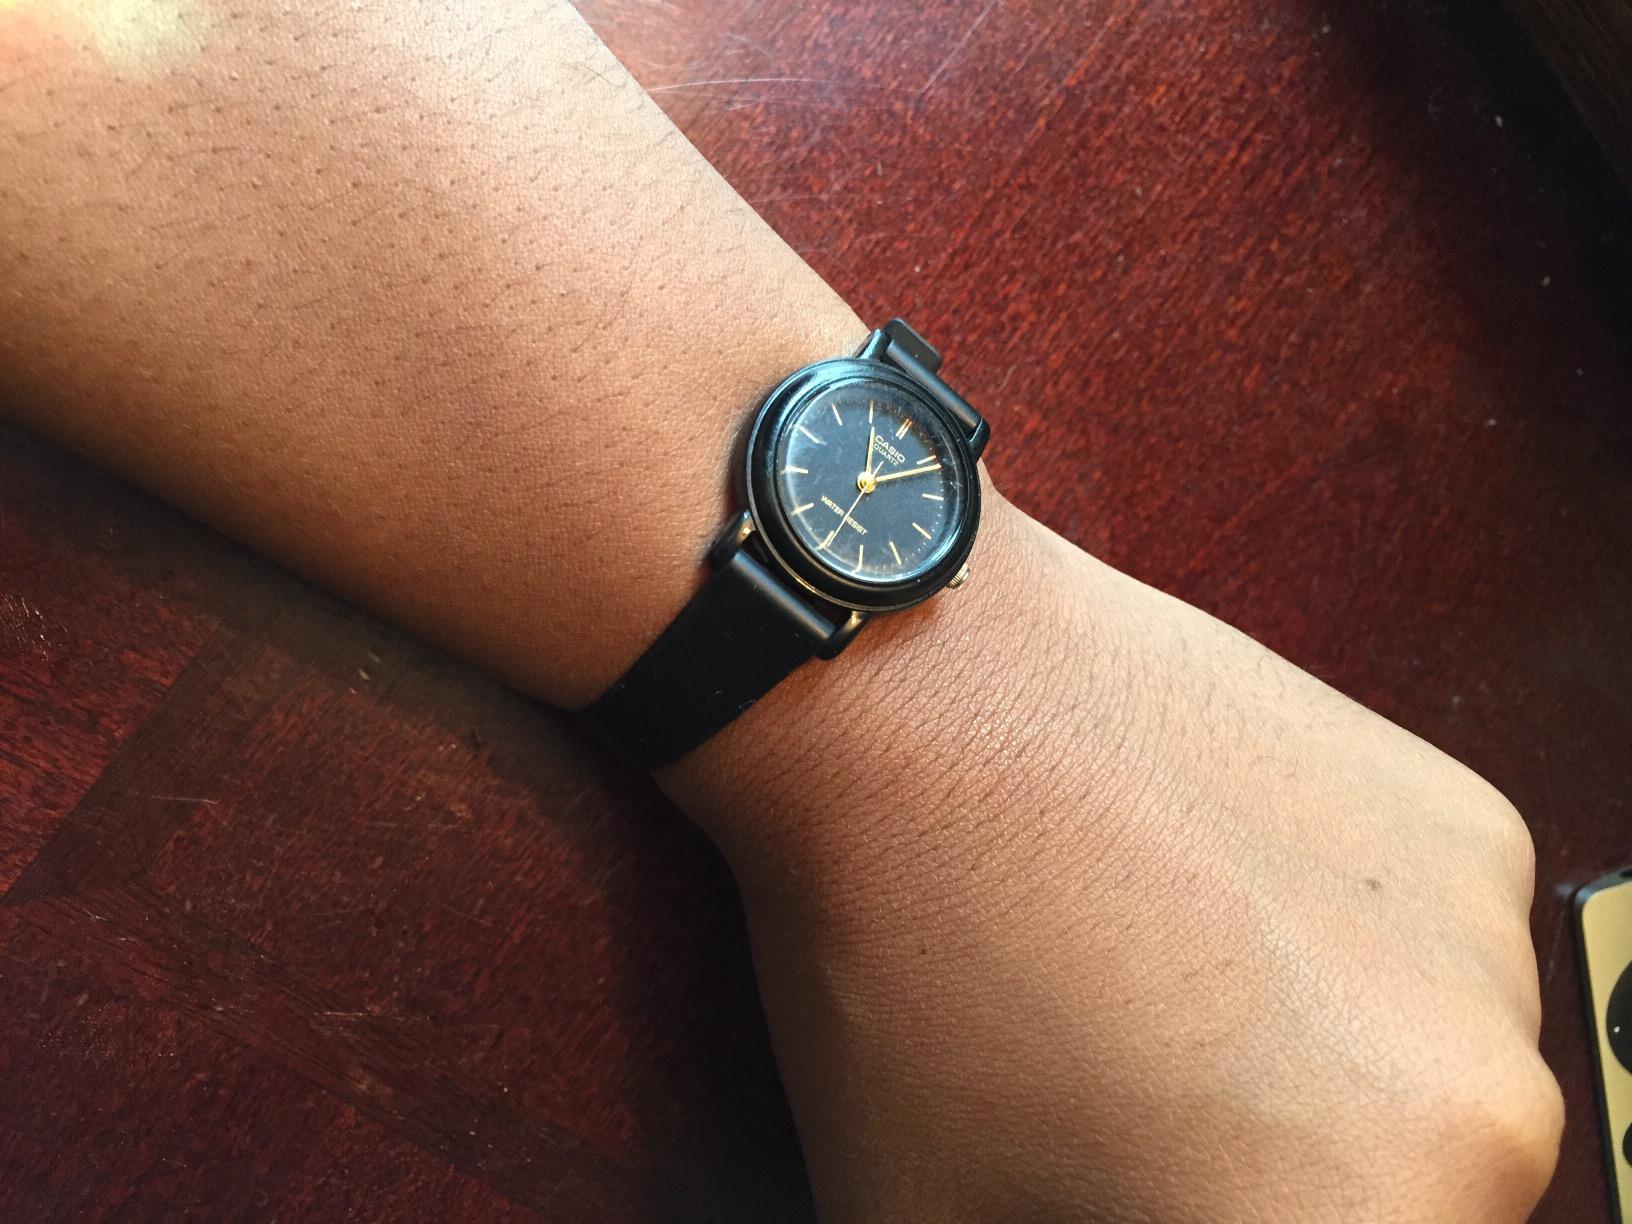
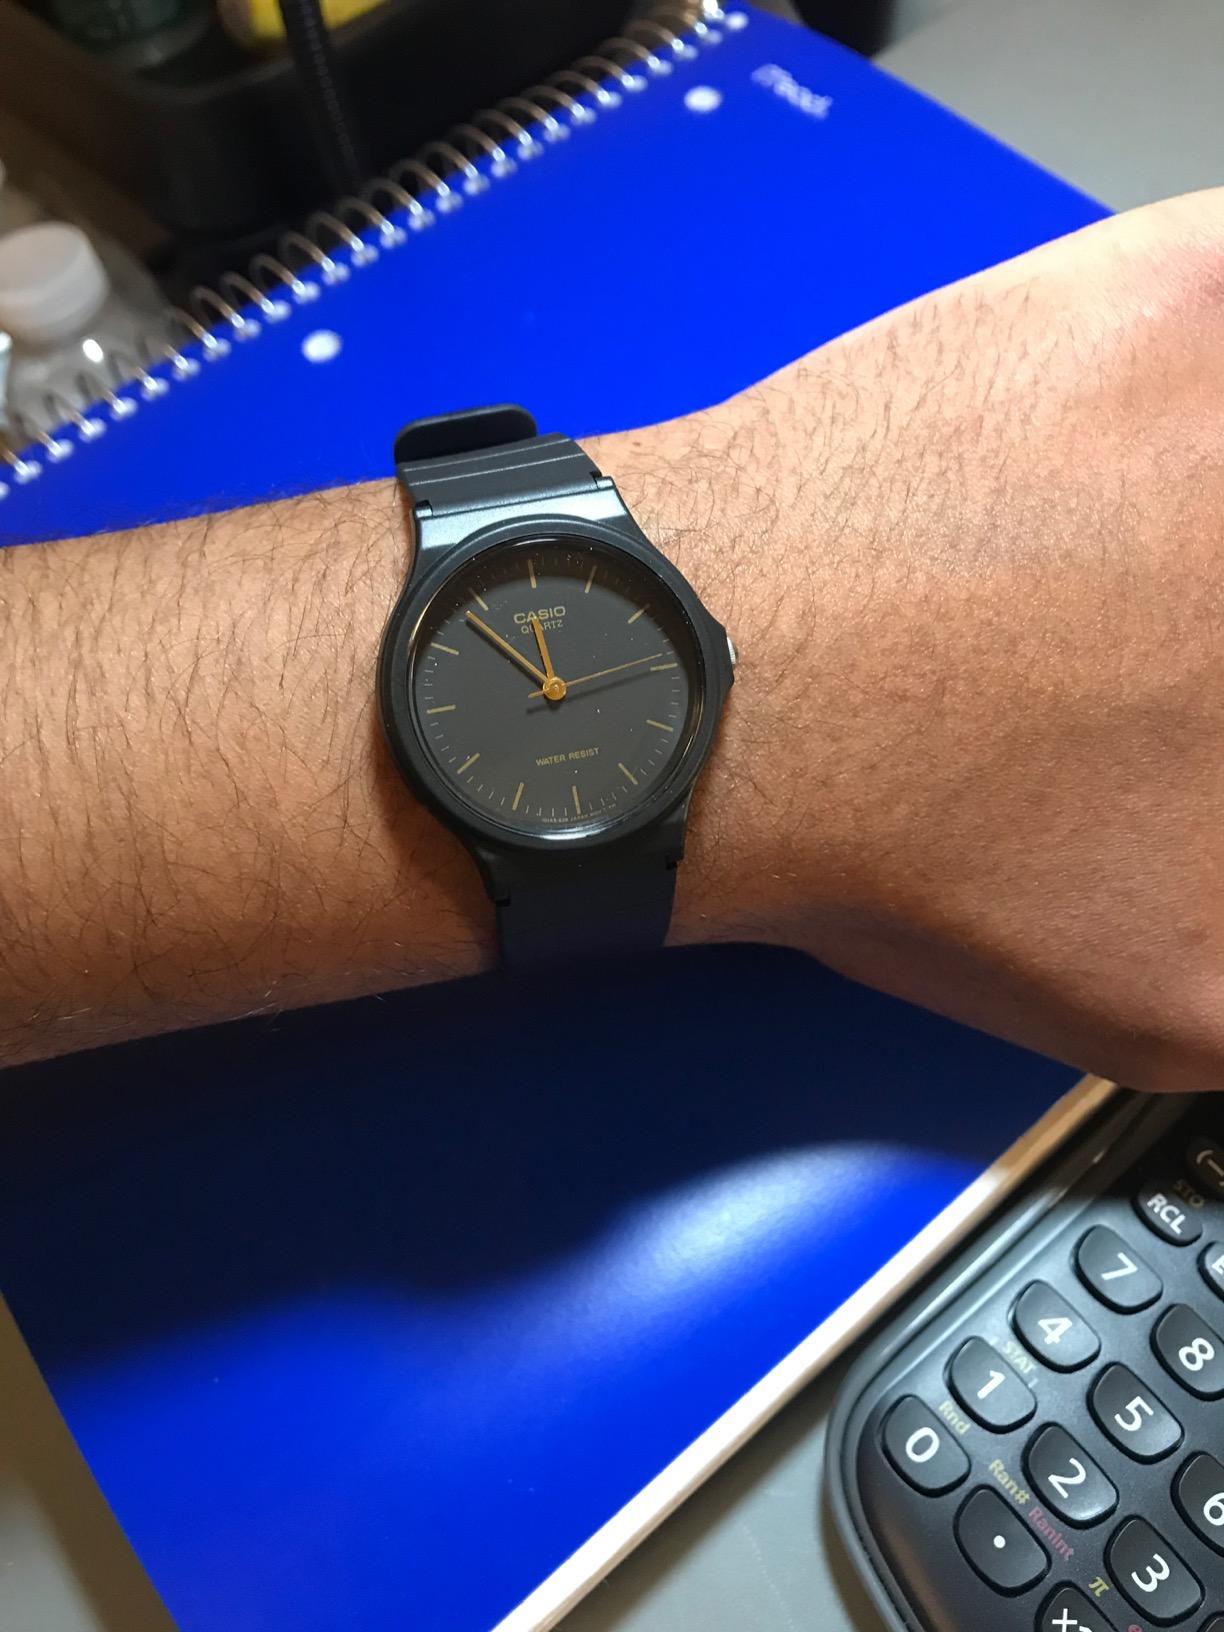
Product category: accessories_watch
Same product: no